San Pedro del Romeral

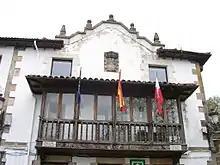

San Pedro del Romeral is a municipality in Cantabria, Spain.